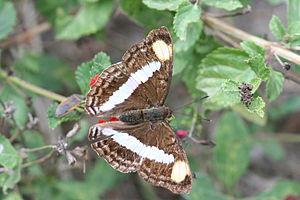
Le genre Doxocopa regroupe des lépidoptères appartenant à la famille des Nymphalidae et à la sous-famille des Apaturinae.